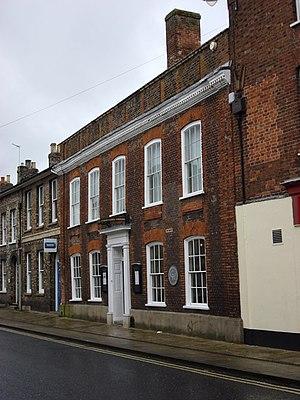
Sudbury est une ville située dans le district de Babergh dans le comté de Suffolk en Angleterre.